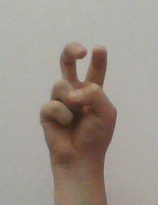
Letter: toot